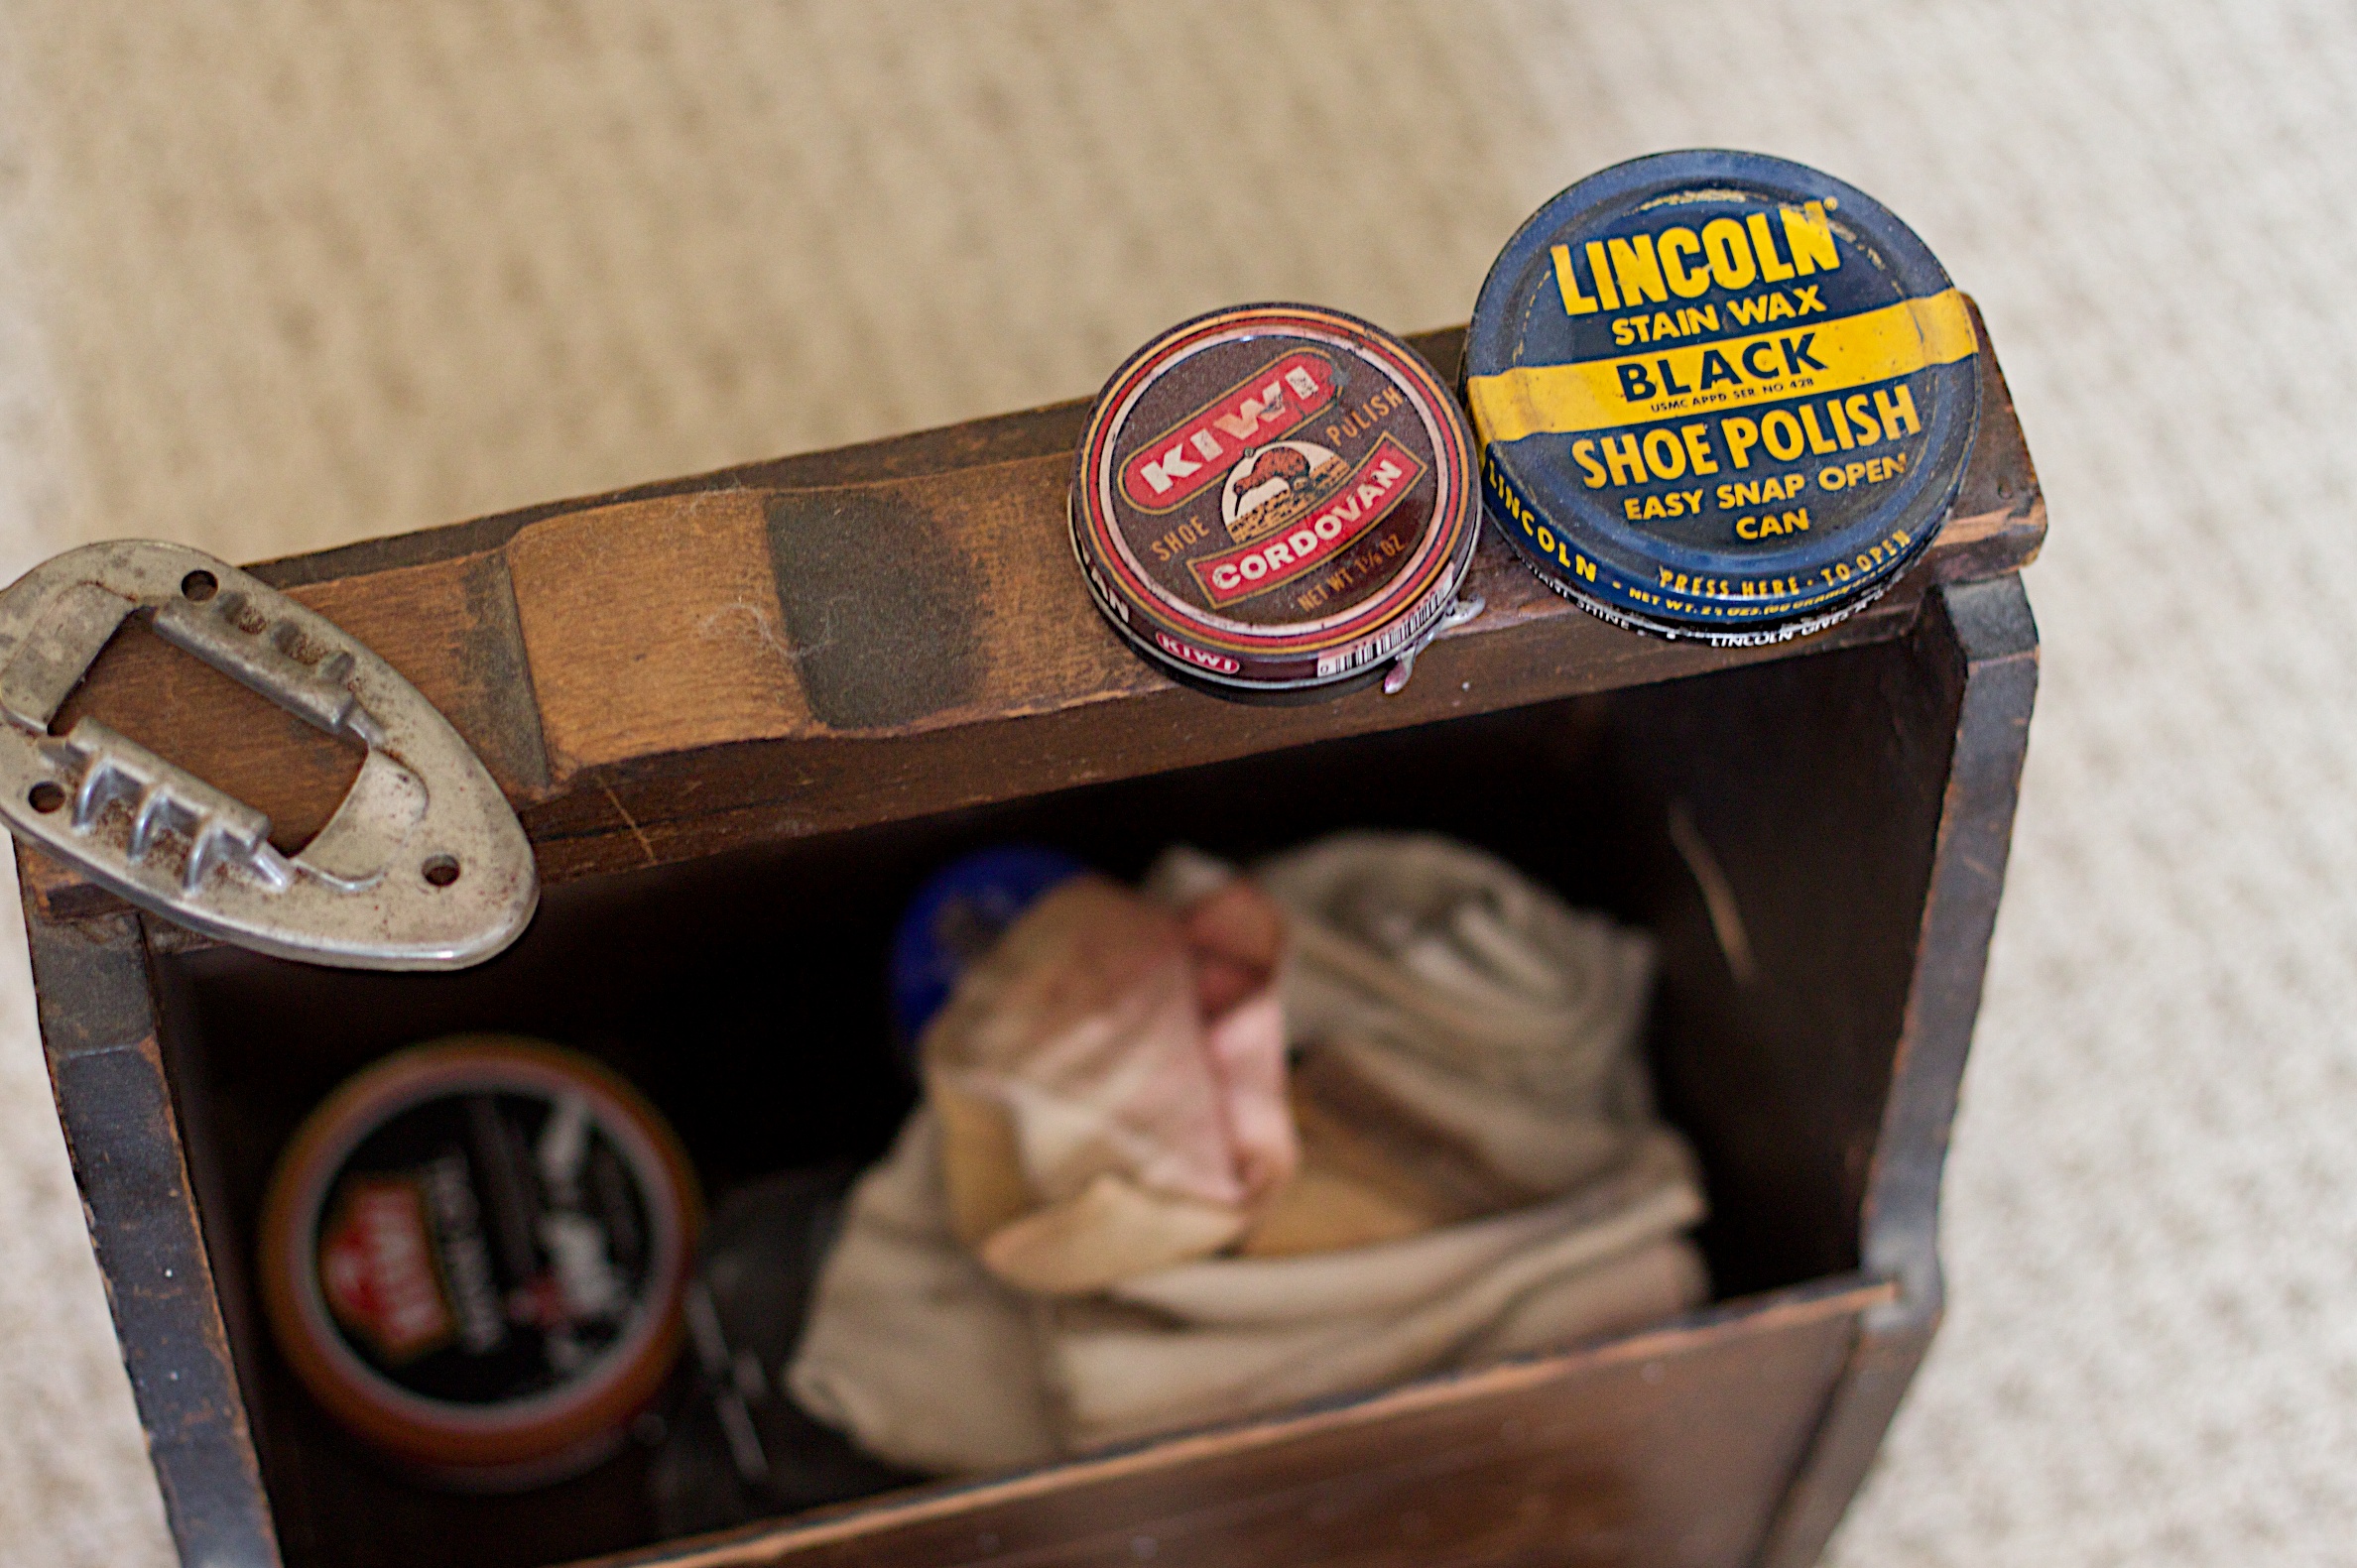
shoe, shine, product, dad